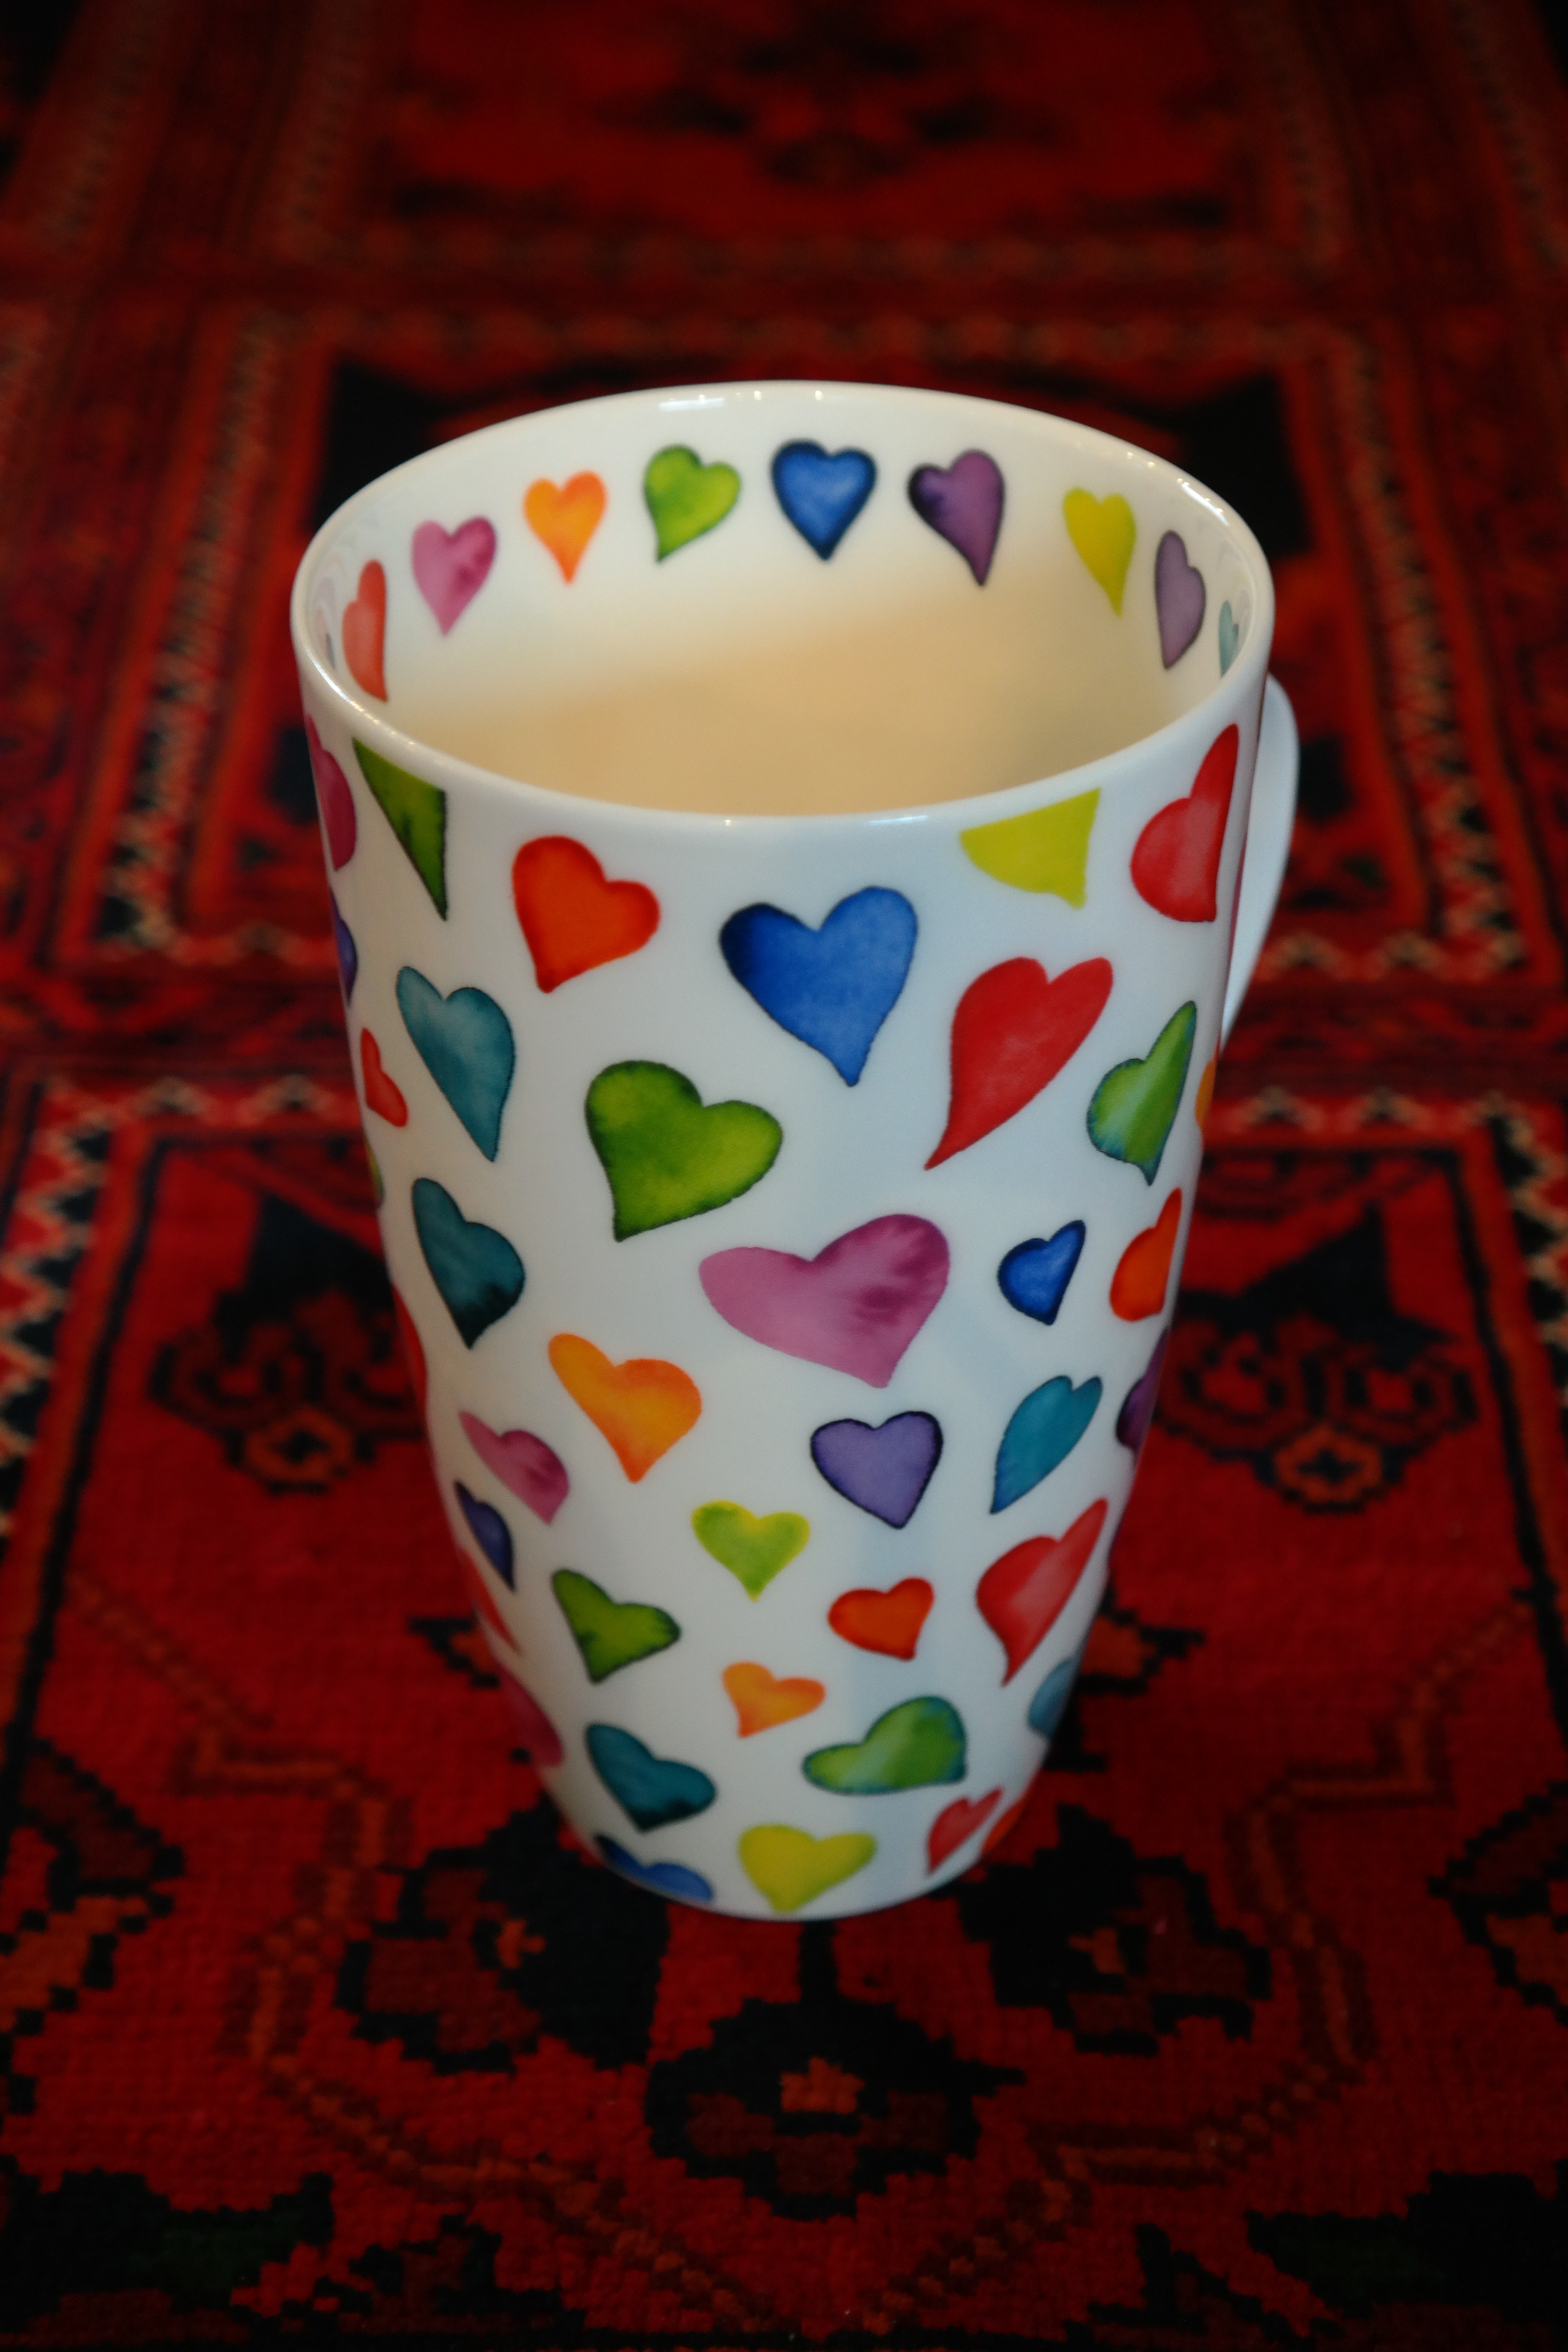
flower, cup, pattern, food, color, ceramic, colorful, dessert, lighting, coffee cup, material, art, shape, herzchen, sweetheart cup